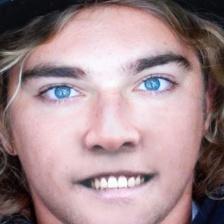
Label: faces